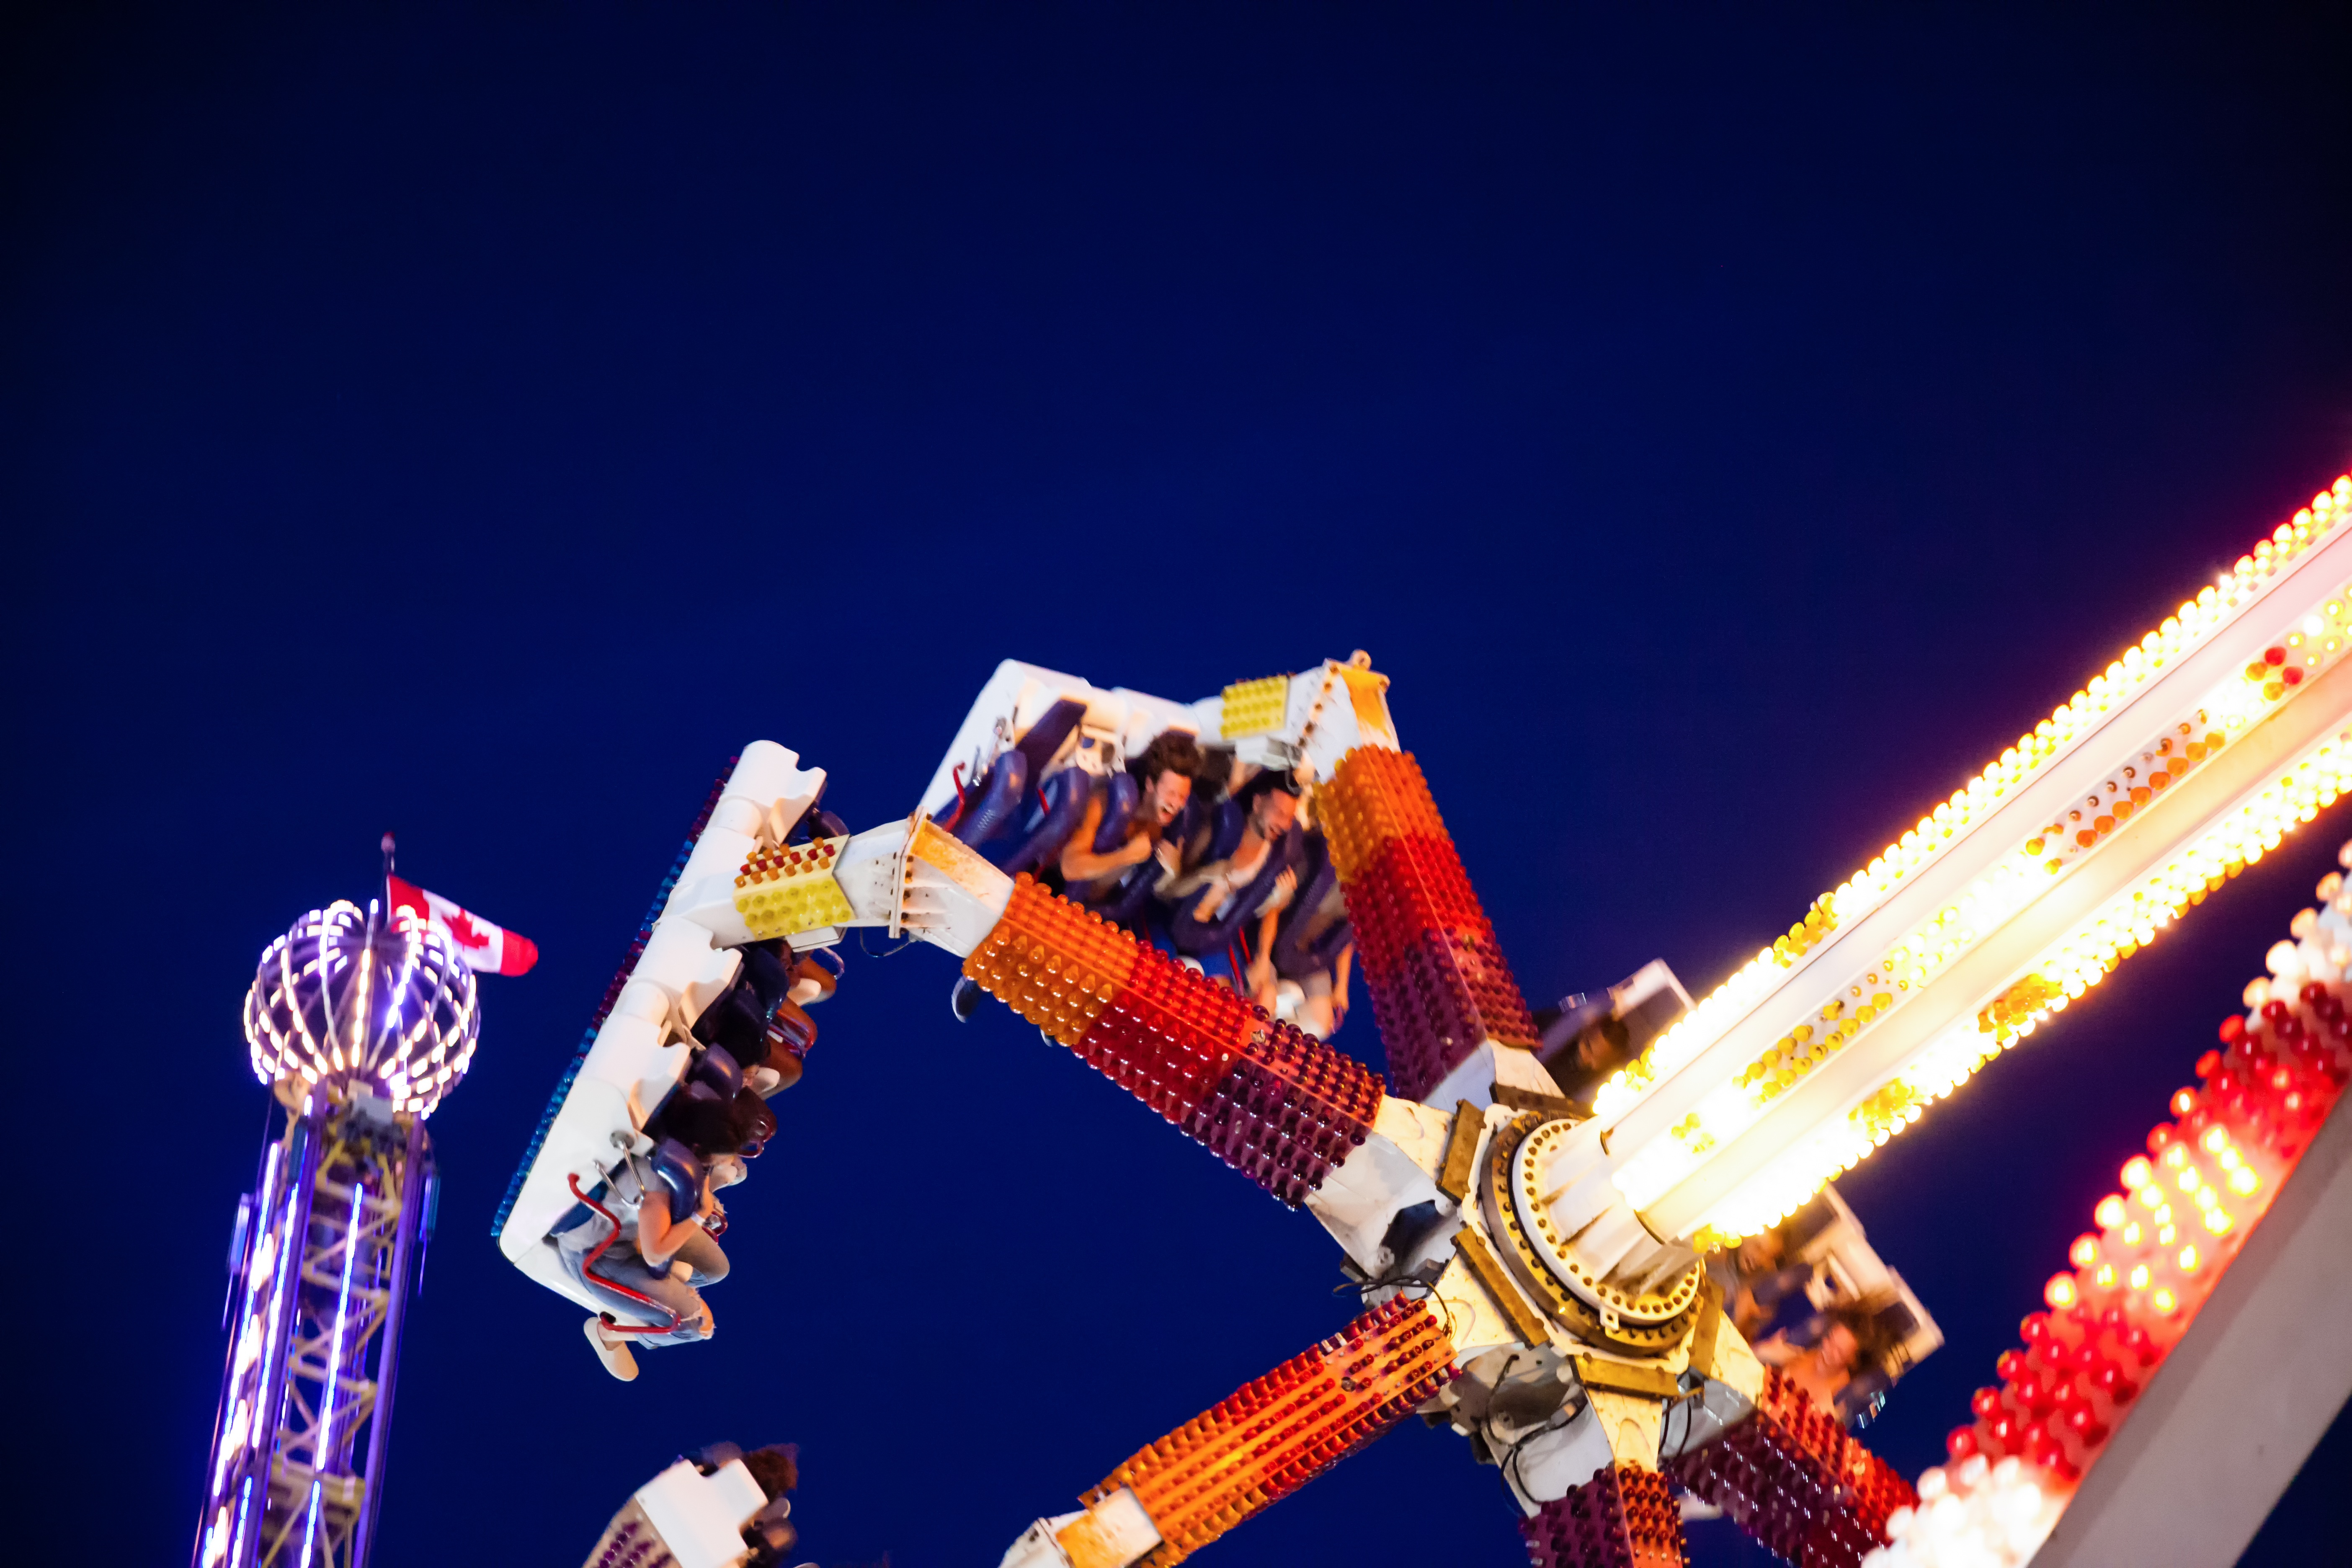
night, recreation, ferris wheel, amusement park, park, tourist attraction, amusement ride, outdoor recreation